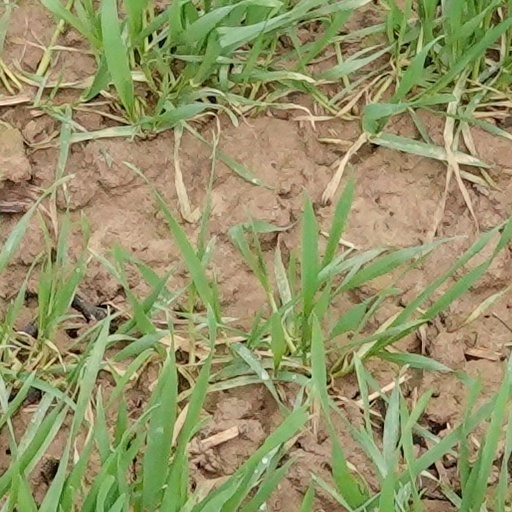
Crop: wheat